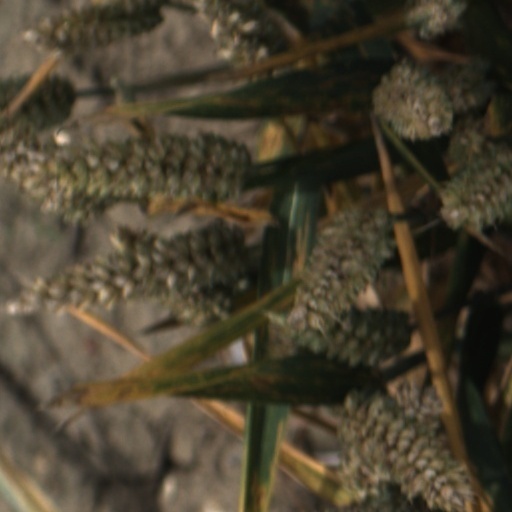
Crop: wheat